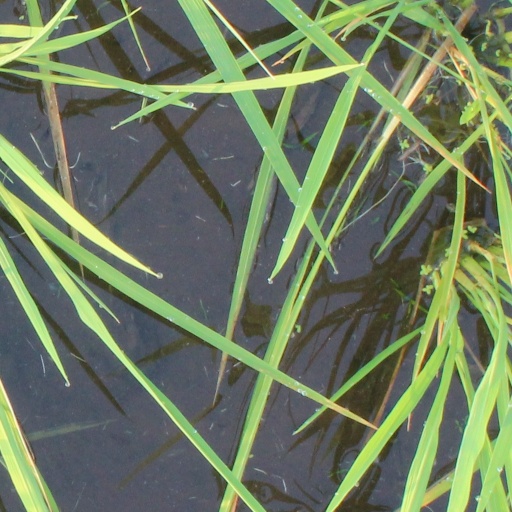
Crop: rice